343d Wing

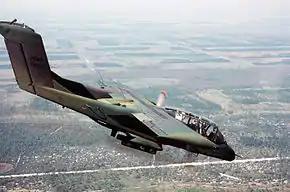
OV-10 Bronco firing White phosphorus

On 8 June 1984, the 343d Composite Wing was redesignated the 343d Tactical Fighter Wing. In July 1986, the 25th's O-2s were retired and replaced by North American Rockwell OV-10A Broncos. A little more than three years later, on 15 September 1989, the squadron inactivated.